Massachusetts State Defense Force

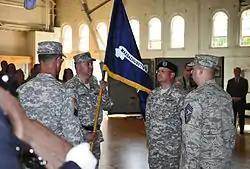
Brig. Gen. (Ret.) Gary Pappas, Commander, Massachusetts State Defense Force, holds his command's colors during the Massachusetts State Defense Force's activation ceremony at the Massachusetts National Guard Museum and Archives.

The Guard was renamed the Massachusetts Military Reserve in June 1994; the State Guard name was restored during the group's reorganization after the September 11, 2001 attacks. The Massachusetts State Defense Force went on inactive status in February 2008. However, due to the need for additional assistance in emergency management, and the shortage of state resources due to frequent deployments of the National Guard, the Massachusetts State Defense Force was reactivated on May 31, 2011. The State Defense force was deactivated in 2016 by Governor Charlie Baker.